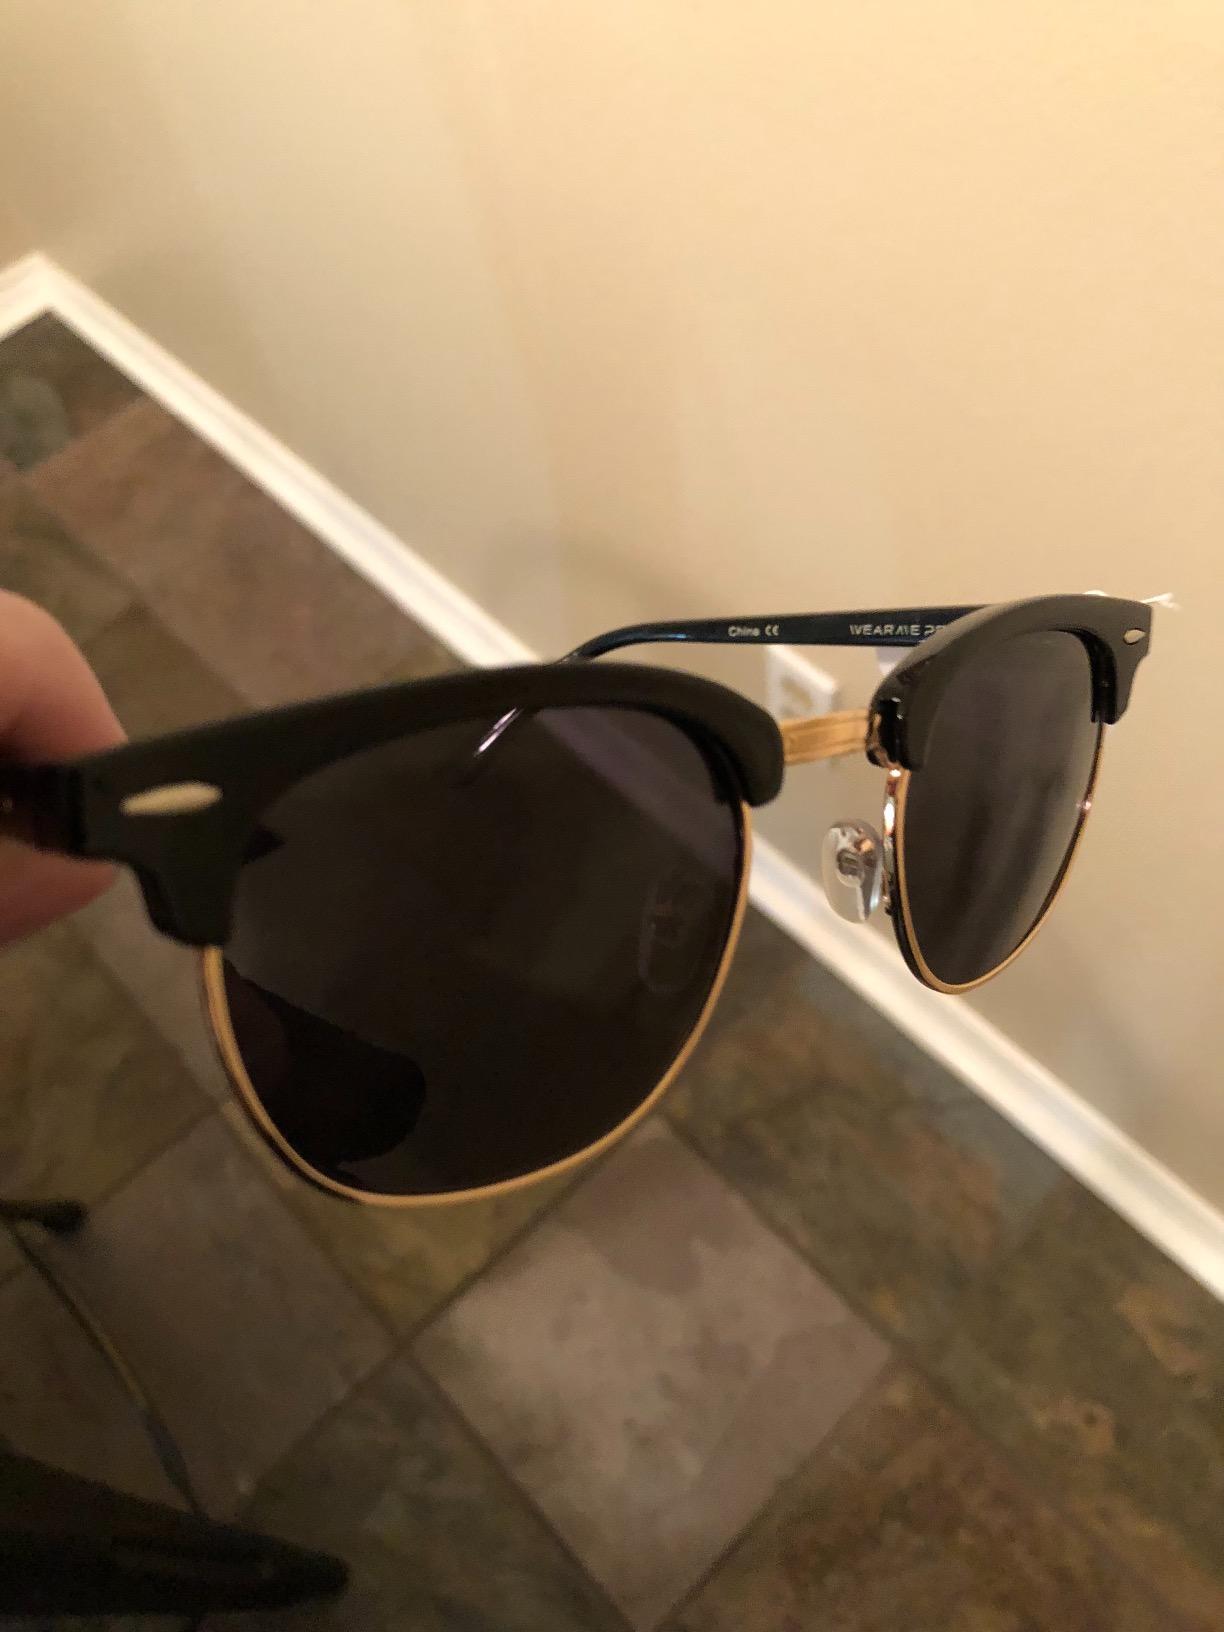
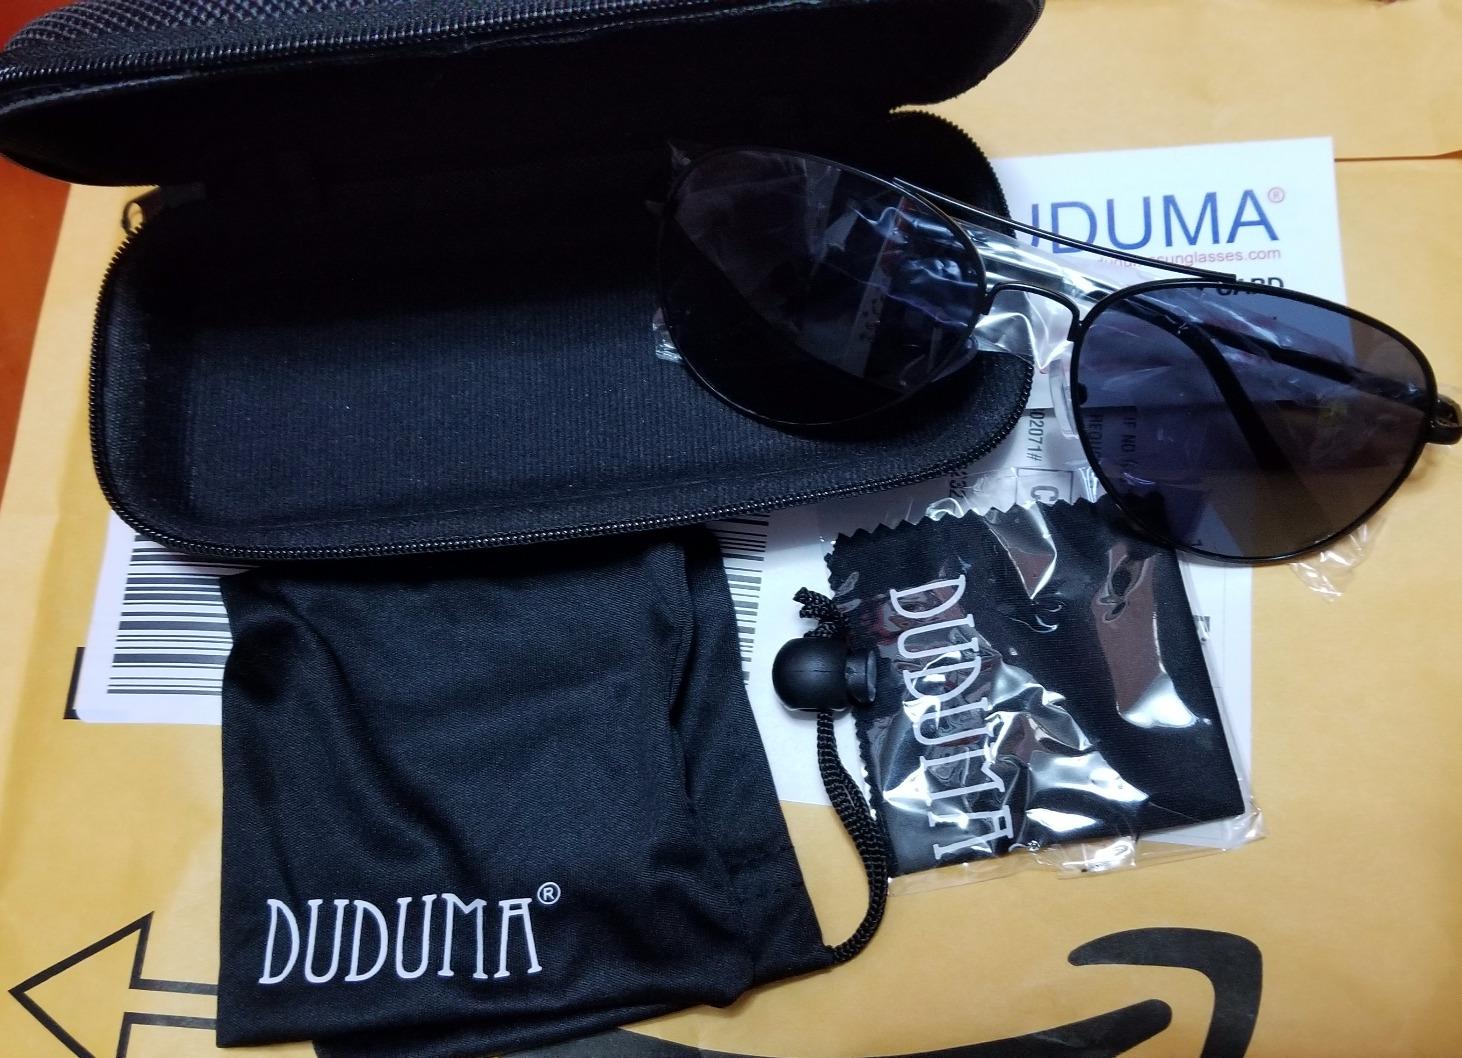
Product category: accessories_sunglasses
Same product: no